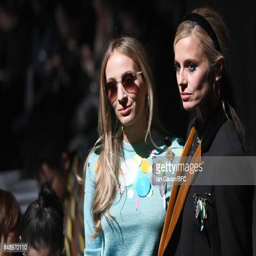
person and actor attend the show